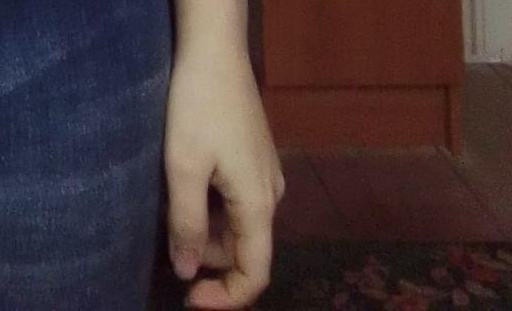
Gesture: no_gesture